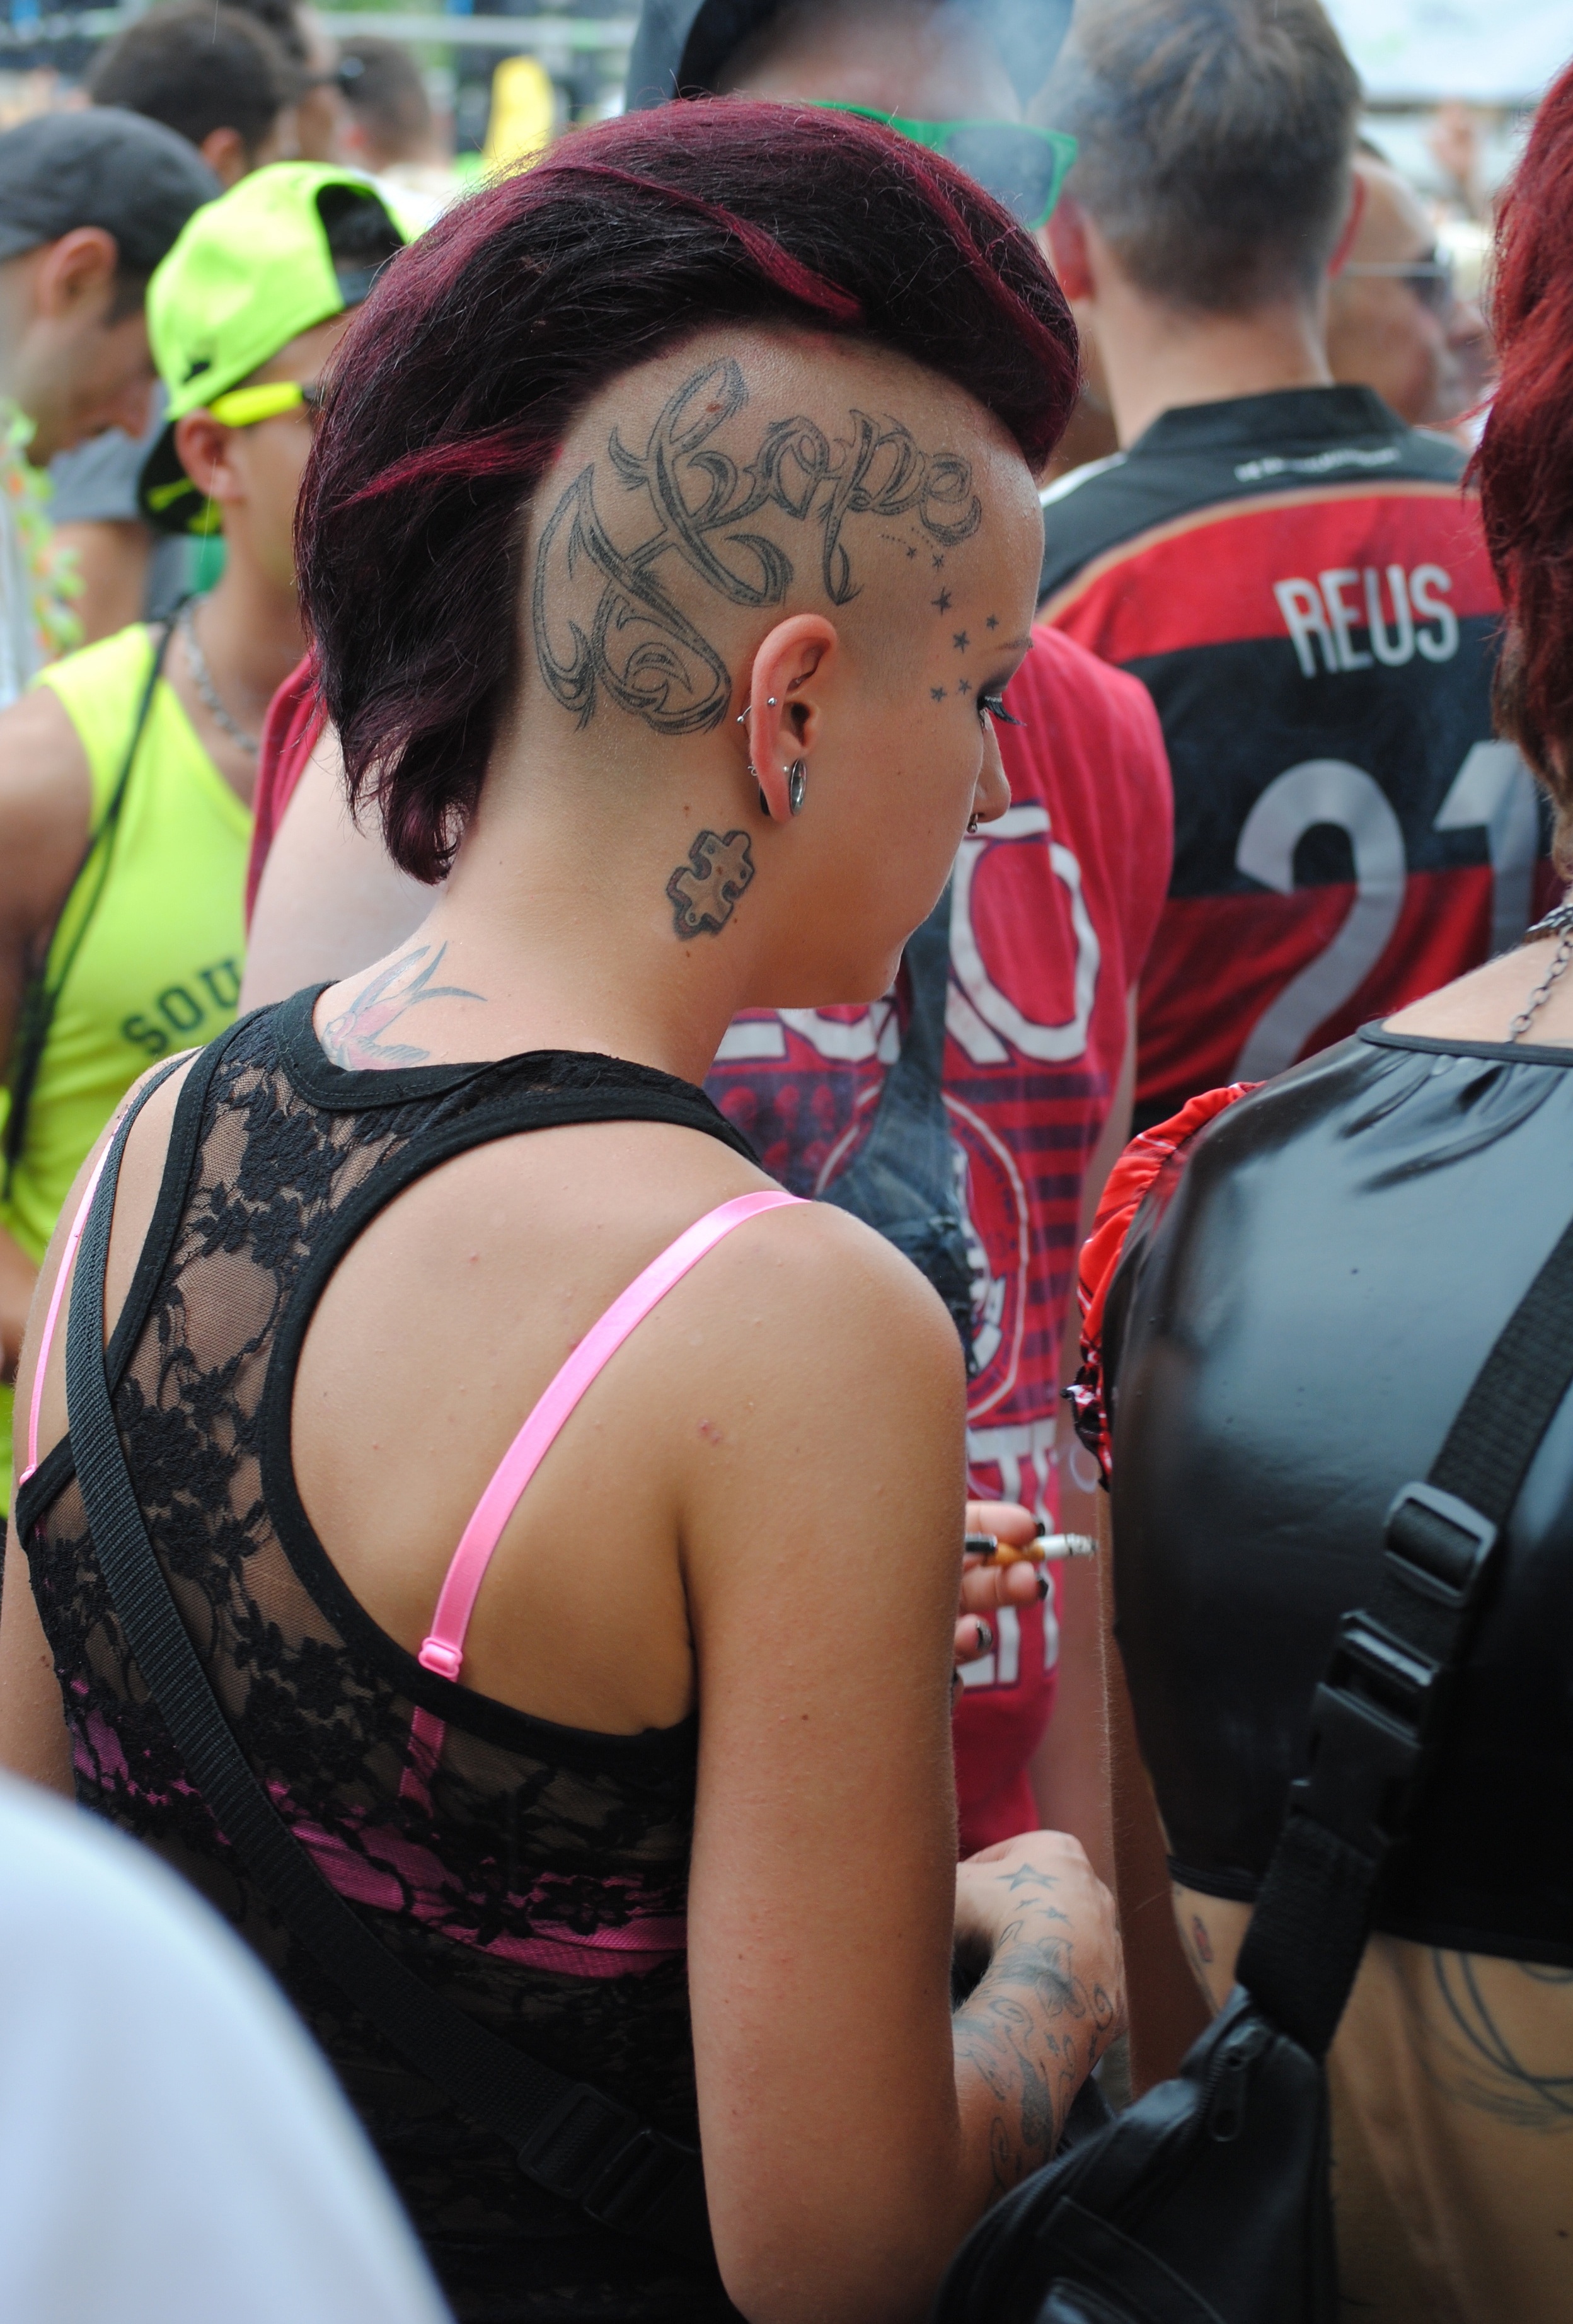
girl, woman, hair, portrait, red, tattoo, human, pink, arm, hairstyle, human body, product, punk, fun, back, head, zurich, abdomen, street parade